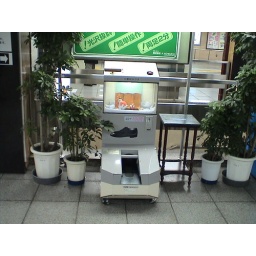
An automatic shoe-shining machine found in a train station.